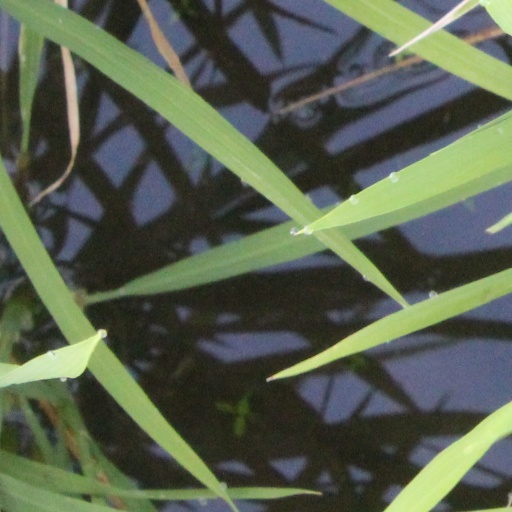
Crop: rice